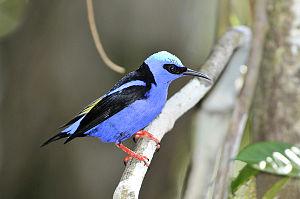
En ornithologie, le nom vernaculaire Sucrier désigne plusieurs espèces d'oiseaux de l'ordre des Passeriformes. Ils sont appelés ainsi en raison de leur habitude de se nourrir, entre autres, de la substance sucrée produite par les nectaires de certains végétaux.